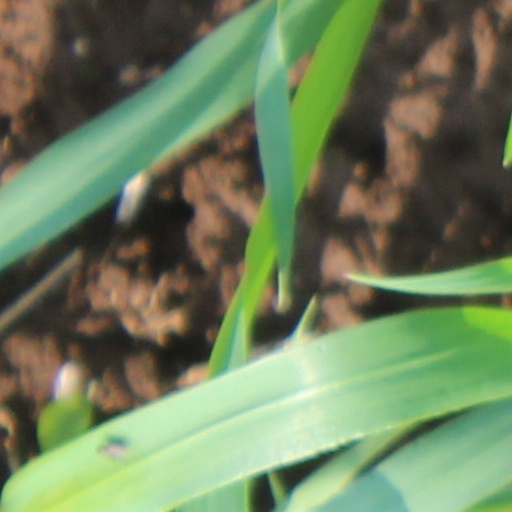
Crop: wheat